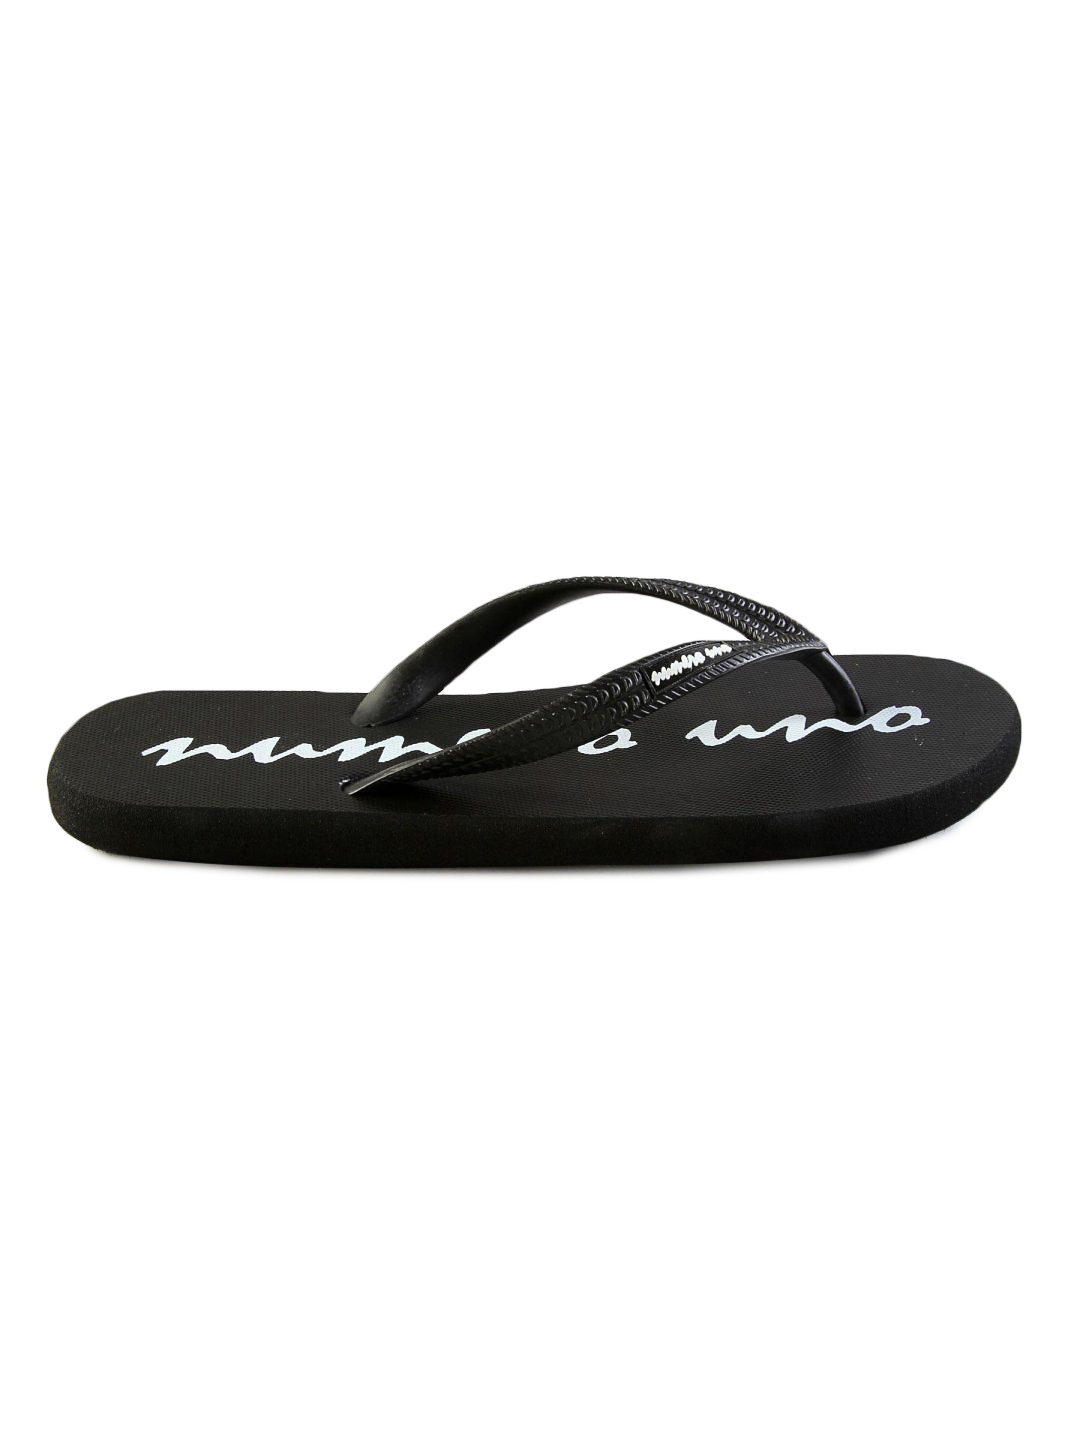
Numero Uno Men's Casual Black Graphic Flip Flop
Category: Footwear / Flip Flops / Flip Flops
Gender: Men
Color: Black
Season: Fall 2010
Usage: Casual